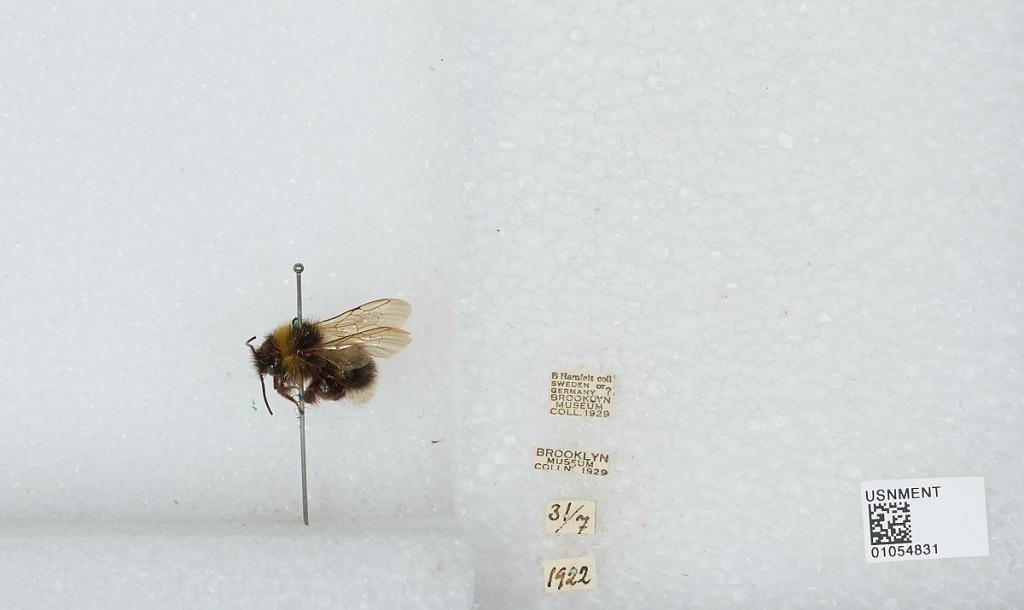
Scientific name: Bombus sp.
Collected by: B. Hamfelt
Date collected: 1922-7-31
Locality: Sweden or Germany